San Blas Bay

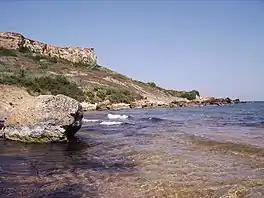
A view of the bay

San Blas Bay (Maltese: "Il-Bajja ta' San Blas") is a small beach located in Gozo, Malta. The beach mostly consists of a fine, reddish sand. It is located west of the larger Ramla Bay as well as north of Nadur. The bay is known for its desolateness and subsequent lack of intrusion. The road leading to it is also famously known to be very badly maintained.